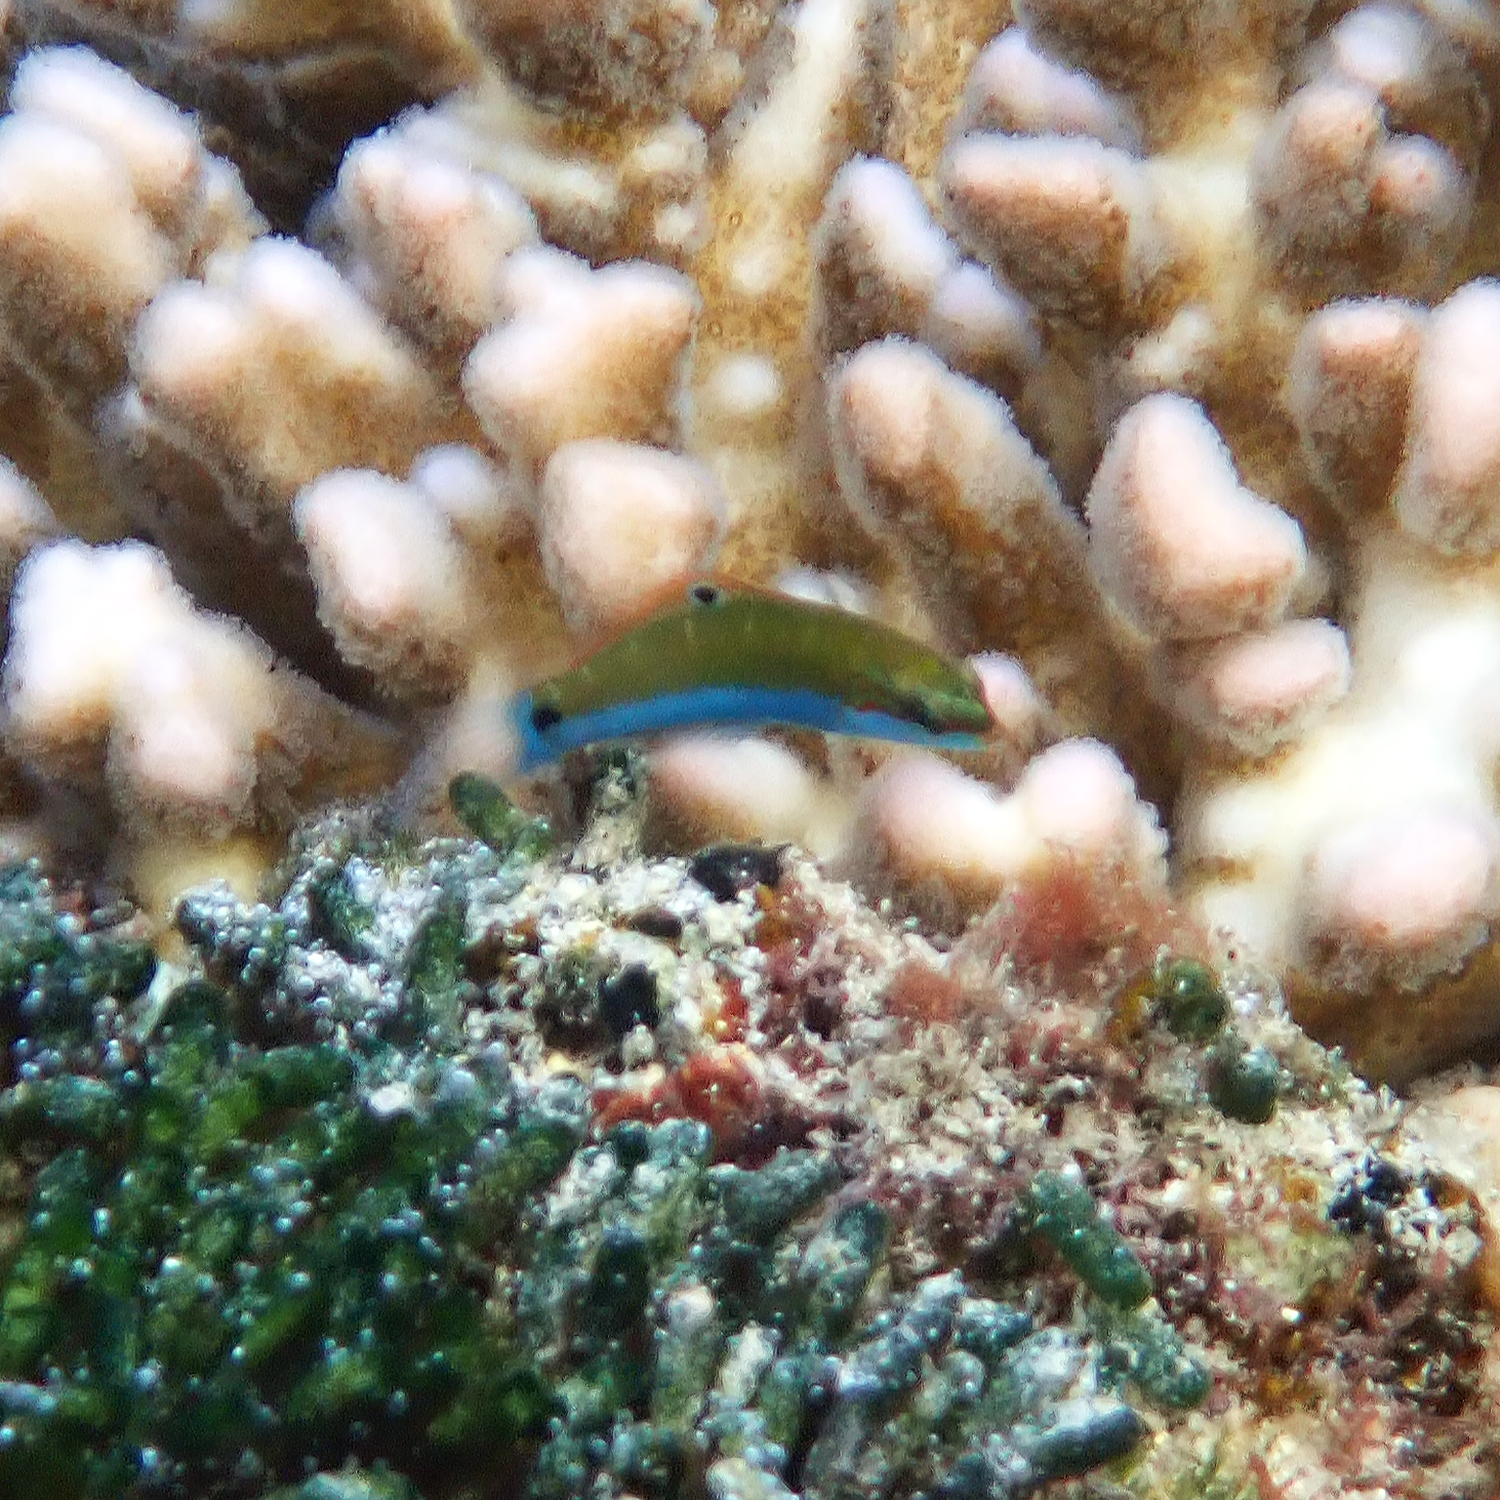
Thalassoma lunare (Moon Wrasse)